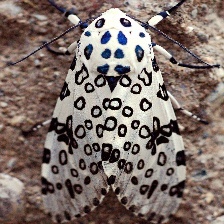
Species: BIRD CHERRY ERMINE MOTH